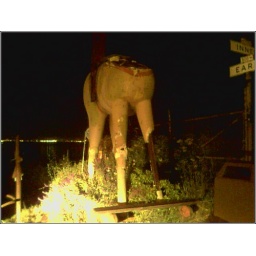
a broken giant rocking horse on a street corner in Hunter's Point, overlooking the bay